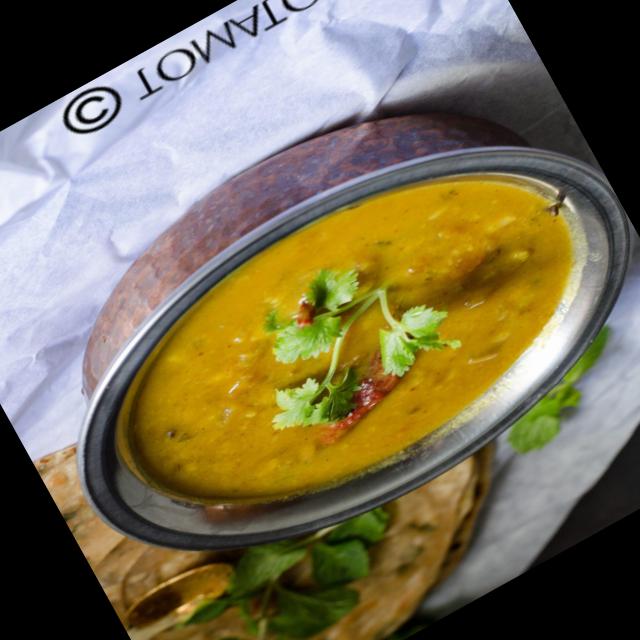
Dish: dal_makhani